Sky position (RA, Dec in degrees): 174.195, 23.733
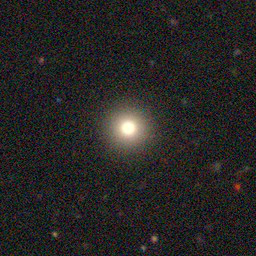
Galaxy morphology: Round Smooth Galaxies